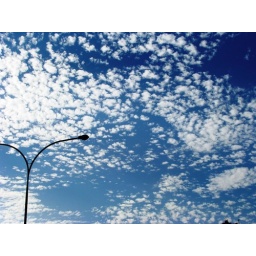
I found the cloud and the lamp post in such a combination